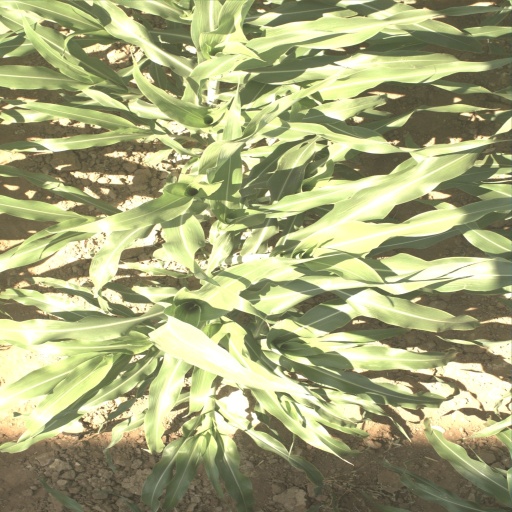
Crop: sorghum